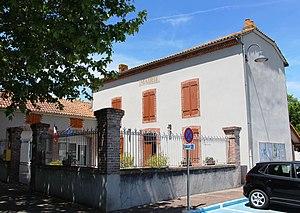
Mairie de Chis (Hautes-Pyrénées)
Chis est une commune française située dans le département des Hautes-Pyrénées, en région Occitanie.